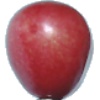
Label: Cherry 2